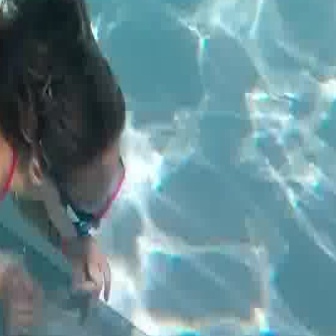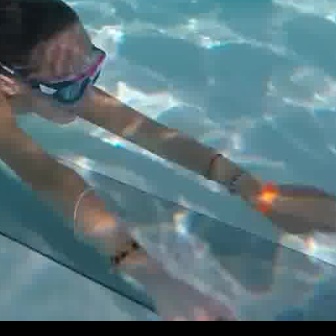
  Please identify the target specified by the bounding box [45,159,123,237] in the first image and locate it in the second image. Return the coordinates in [x_min,y_min,x_max,y_max] format.
Answer: [23,47,99,122]